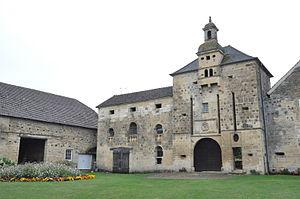
Château de Bougey (Inscrit) This building is indexed in the Base Mérimée, a database of architectural heritage maintained by the French Ministry of Culture,
Bougey est une commune française située dans le département de la Haute-Saône, en région Bourgogne-Franche-Comté.